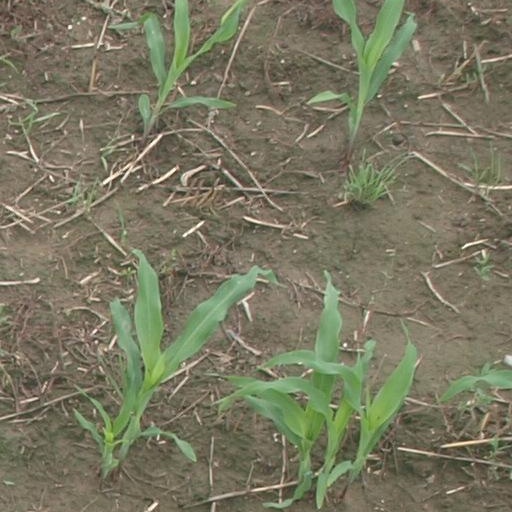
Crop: maize; corn